Samuel W. McCall

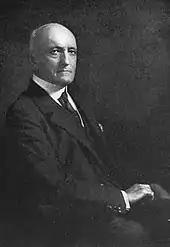
Governor McCall in 1916

McCall was chosen by the party in 1914 as its nominee for Governor of Massachusetts, as a unifying force between the more progressive and conservative wings of the party. Running against the popular Democratic incumbent David I. Walsh on a progressive platform, McCall was narrowly defeated, with the Republican votes split due to the presence of a Progressive Party candidate on the ballot. McCall was nominated again in 1915, with the Republicans deliberately courting the Progressive vote by calling for a state constitutional convention. In a rematch with Walsh, he was this time victorious. He served three consecutive terms, with future President Calvin Coolidge as his lieutenant governor. In each election, Coolidge won more votes than McCall did, and the "Boston Transcript" credited at least one of his victories to Coolidge's drawing power.